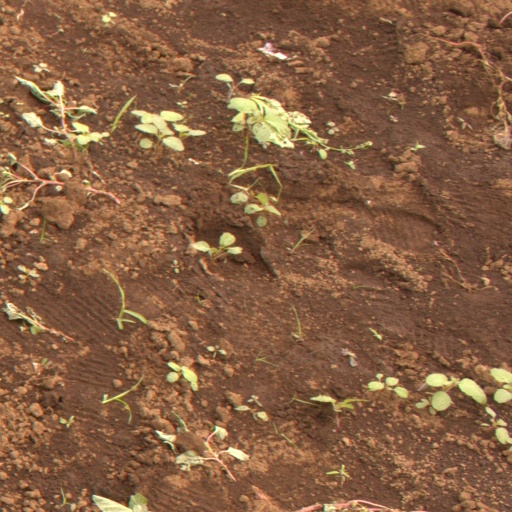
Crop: soybean